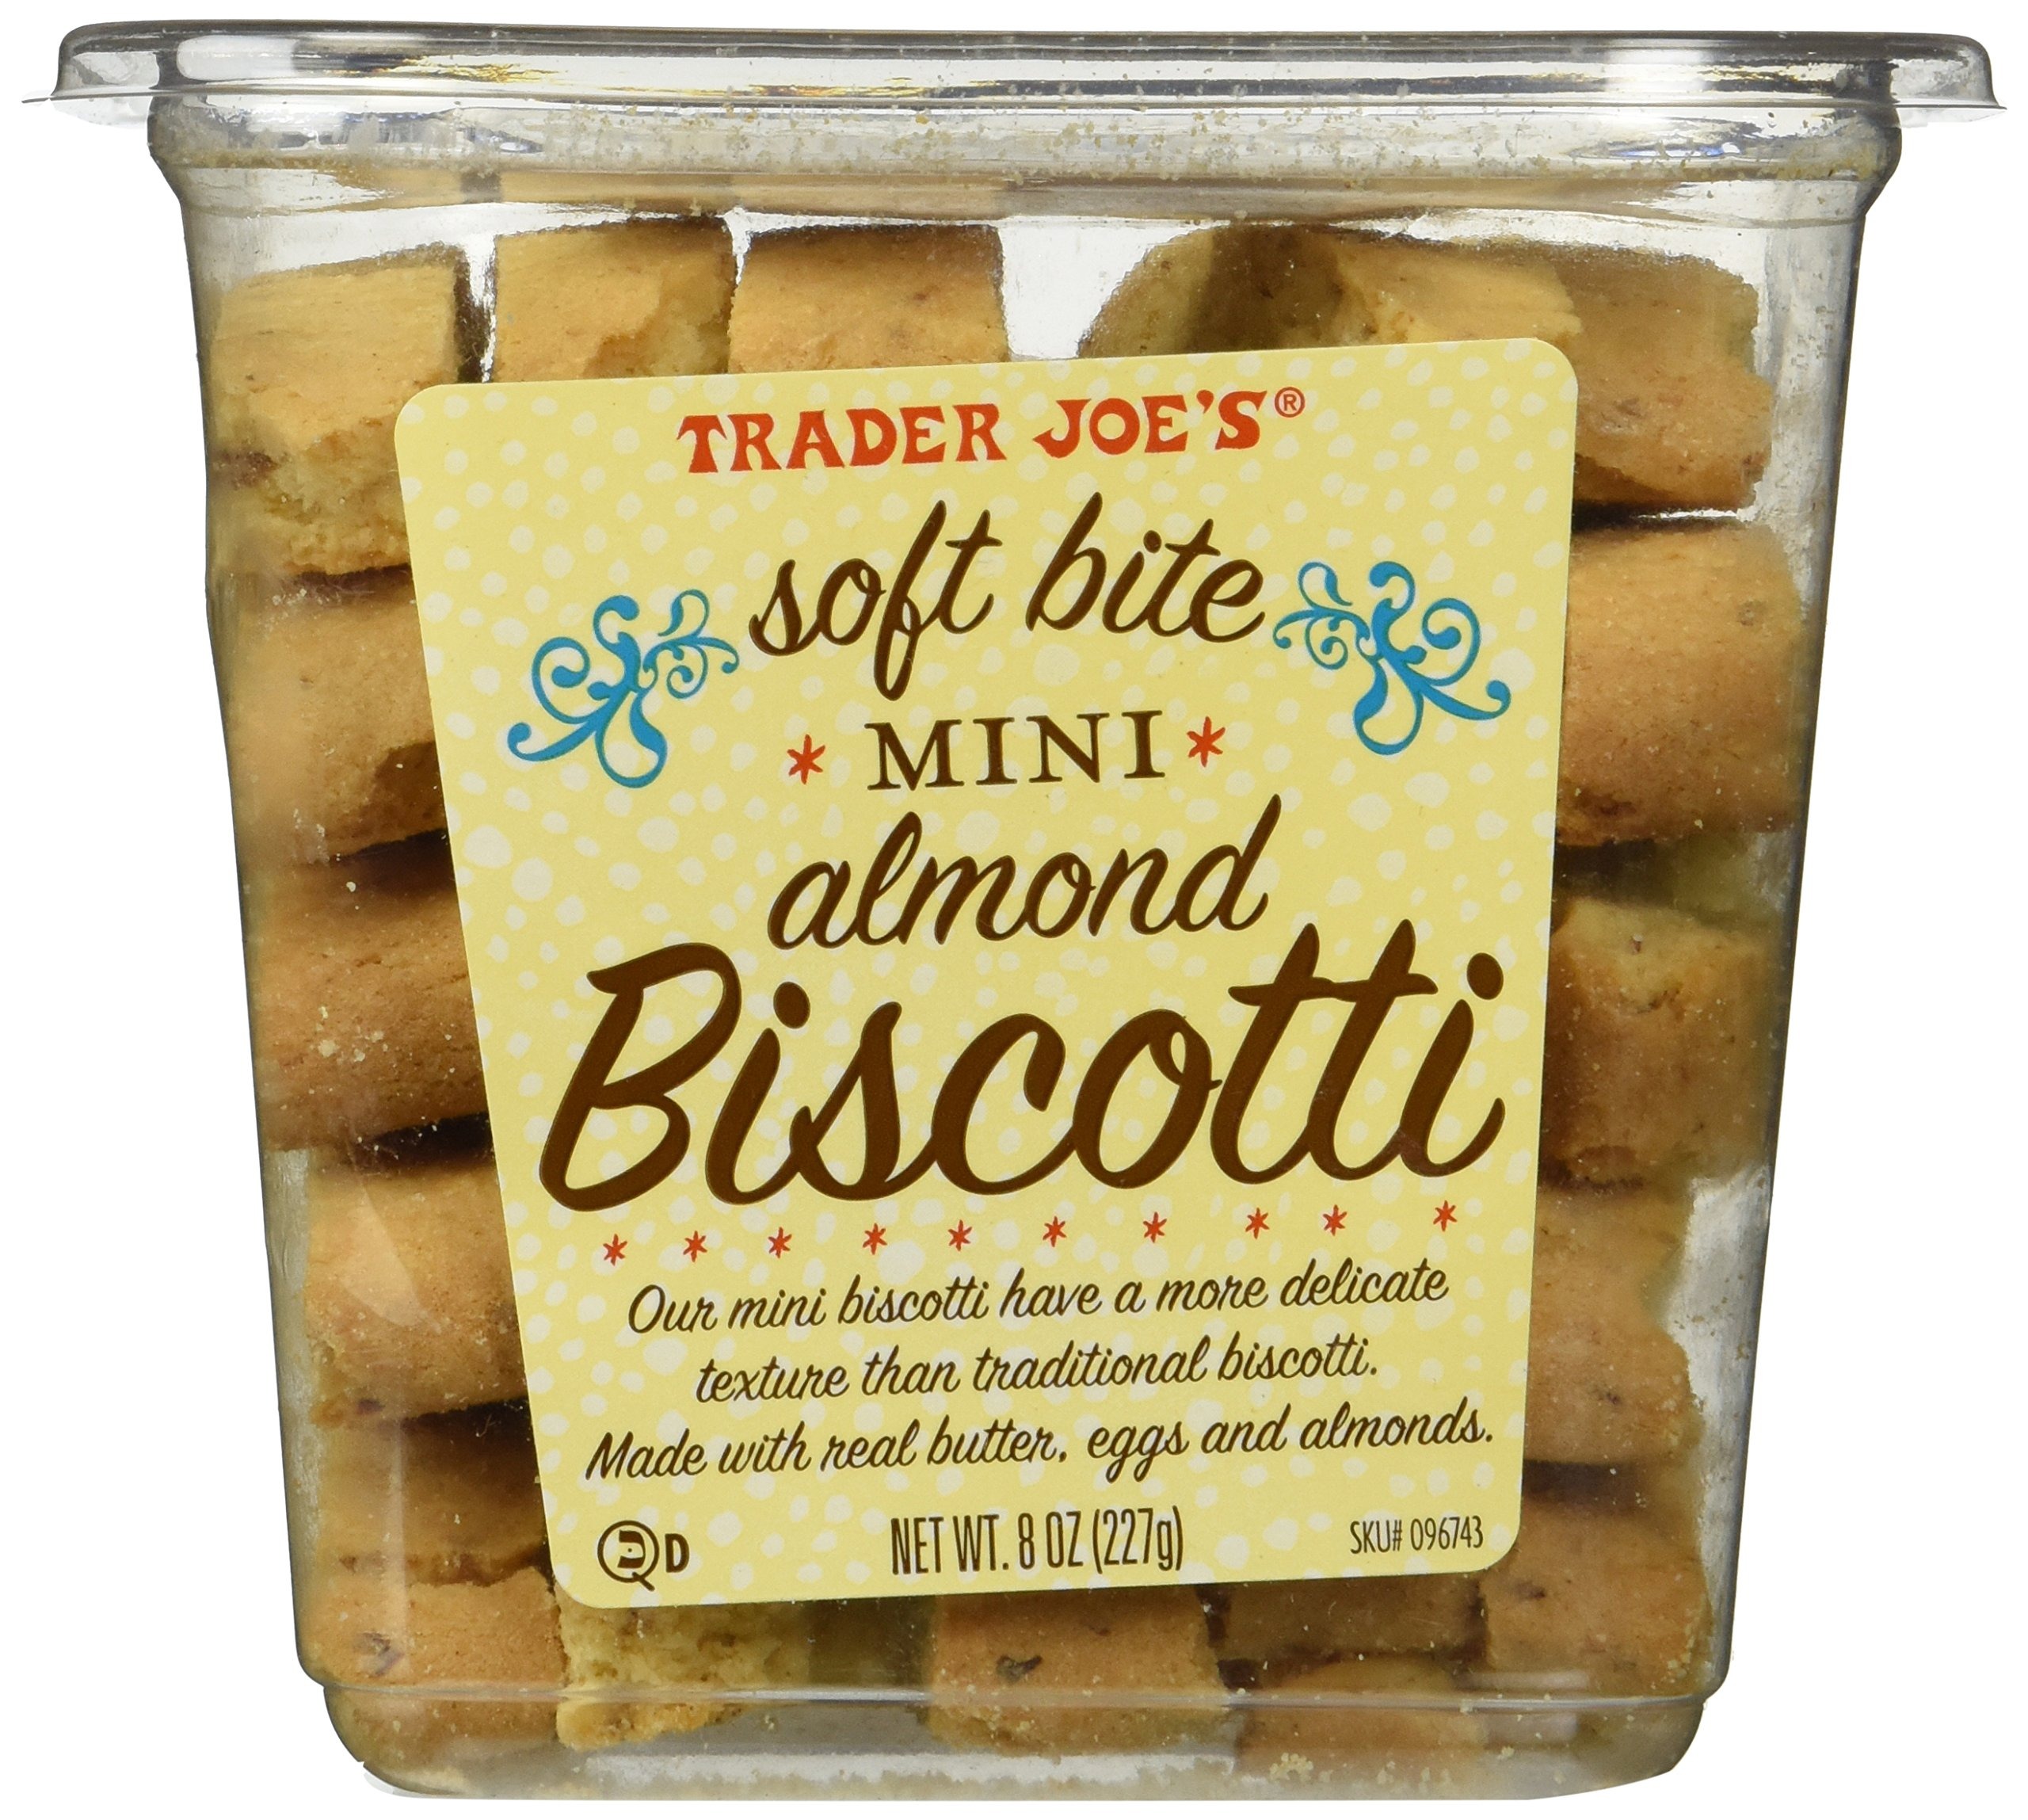
Item Name: Trader Joe's Soft Bite Mini Almond Biscotti…
Value: 8.0
Unit: Ounce

Price: 13.95